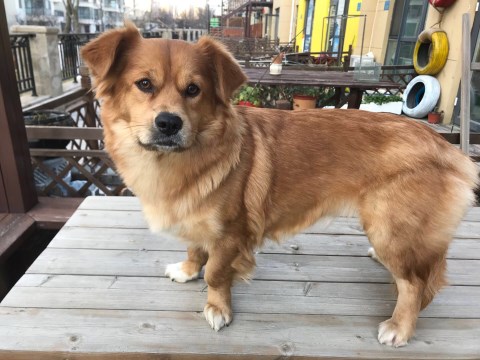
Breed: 3336-n000121-chinese_rural_dog